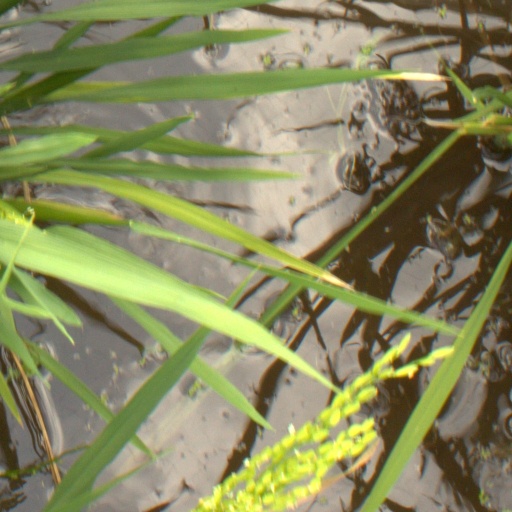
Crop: rice